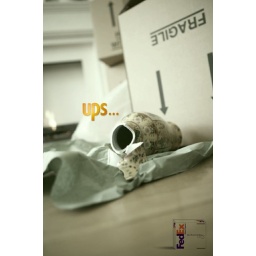
Broken vase lying on floor by box